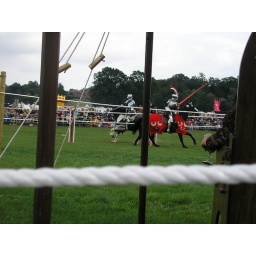
A ride-past by red and blue - nul points!